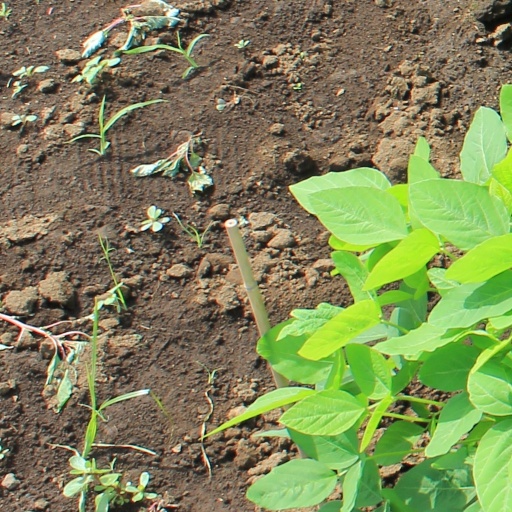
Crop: soybean